The Lady in the Tutti Frutti Hat

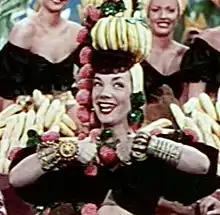
Carmen Miranda in "The Gang's All Here" (1943).

The musical number "The Lady in the Tutti Frutti Hat", performed by Carmen Miranda in the film "The Gang's All Here" (1943), is one of the most memorable sequences in 1940s Hollywood cinema. Directed by Busby Berkeley, known for his extravagant choreography, the number captures the essence of the visual and performative style that cemented Carmen as a pop icon.